First Presbyterian Church (Birmingham, Alabama)

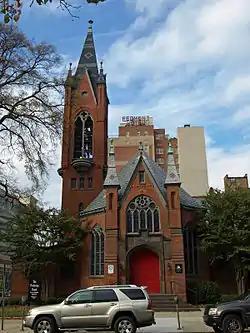

First Presbyterian Church is an historic church at 2100 4th Avenue, North in Birmingham, Alabama. It was built in 1888 and added to the National Register of Historic Places in 1982.